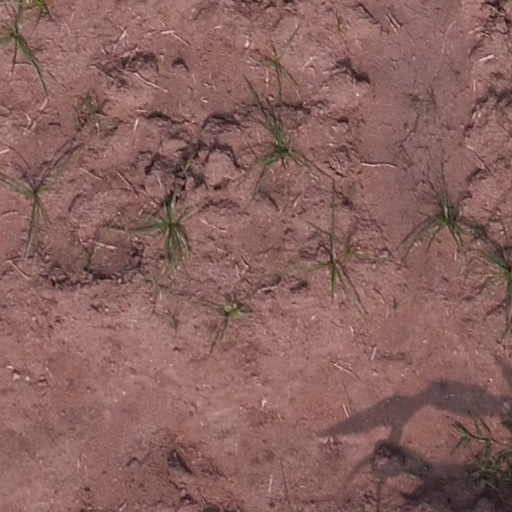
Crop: maize; corn